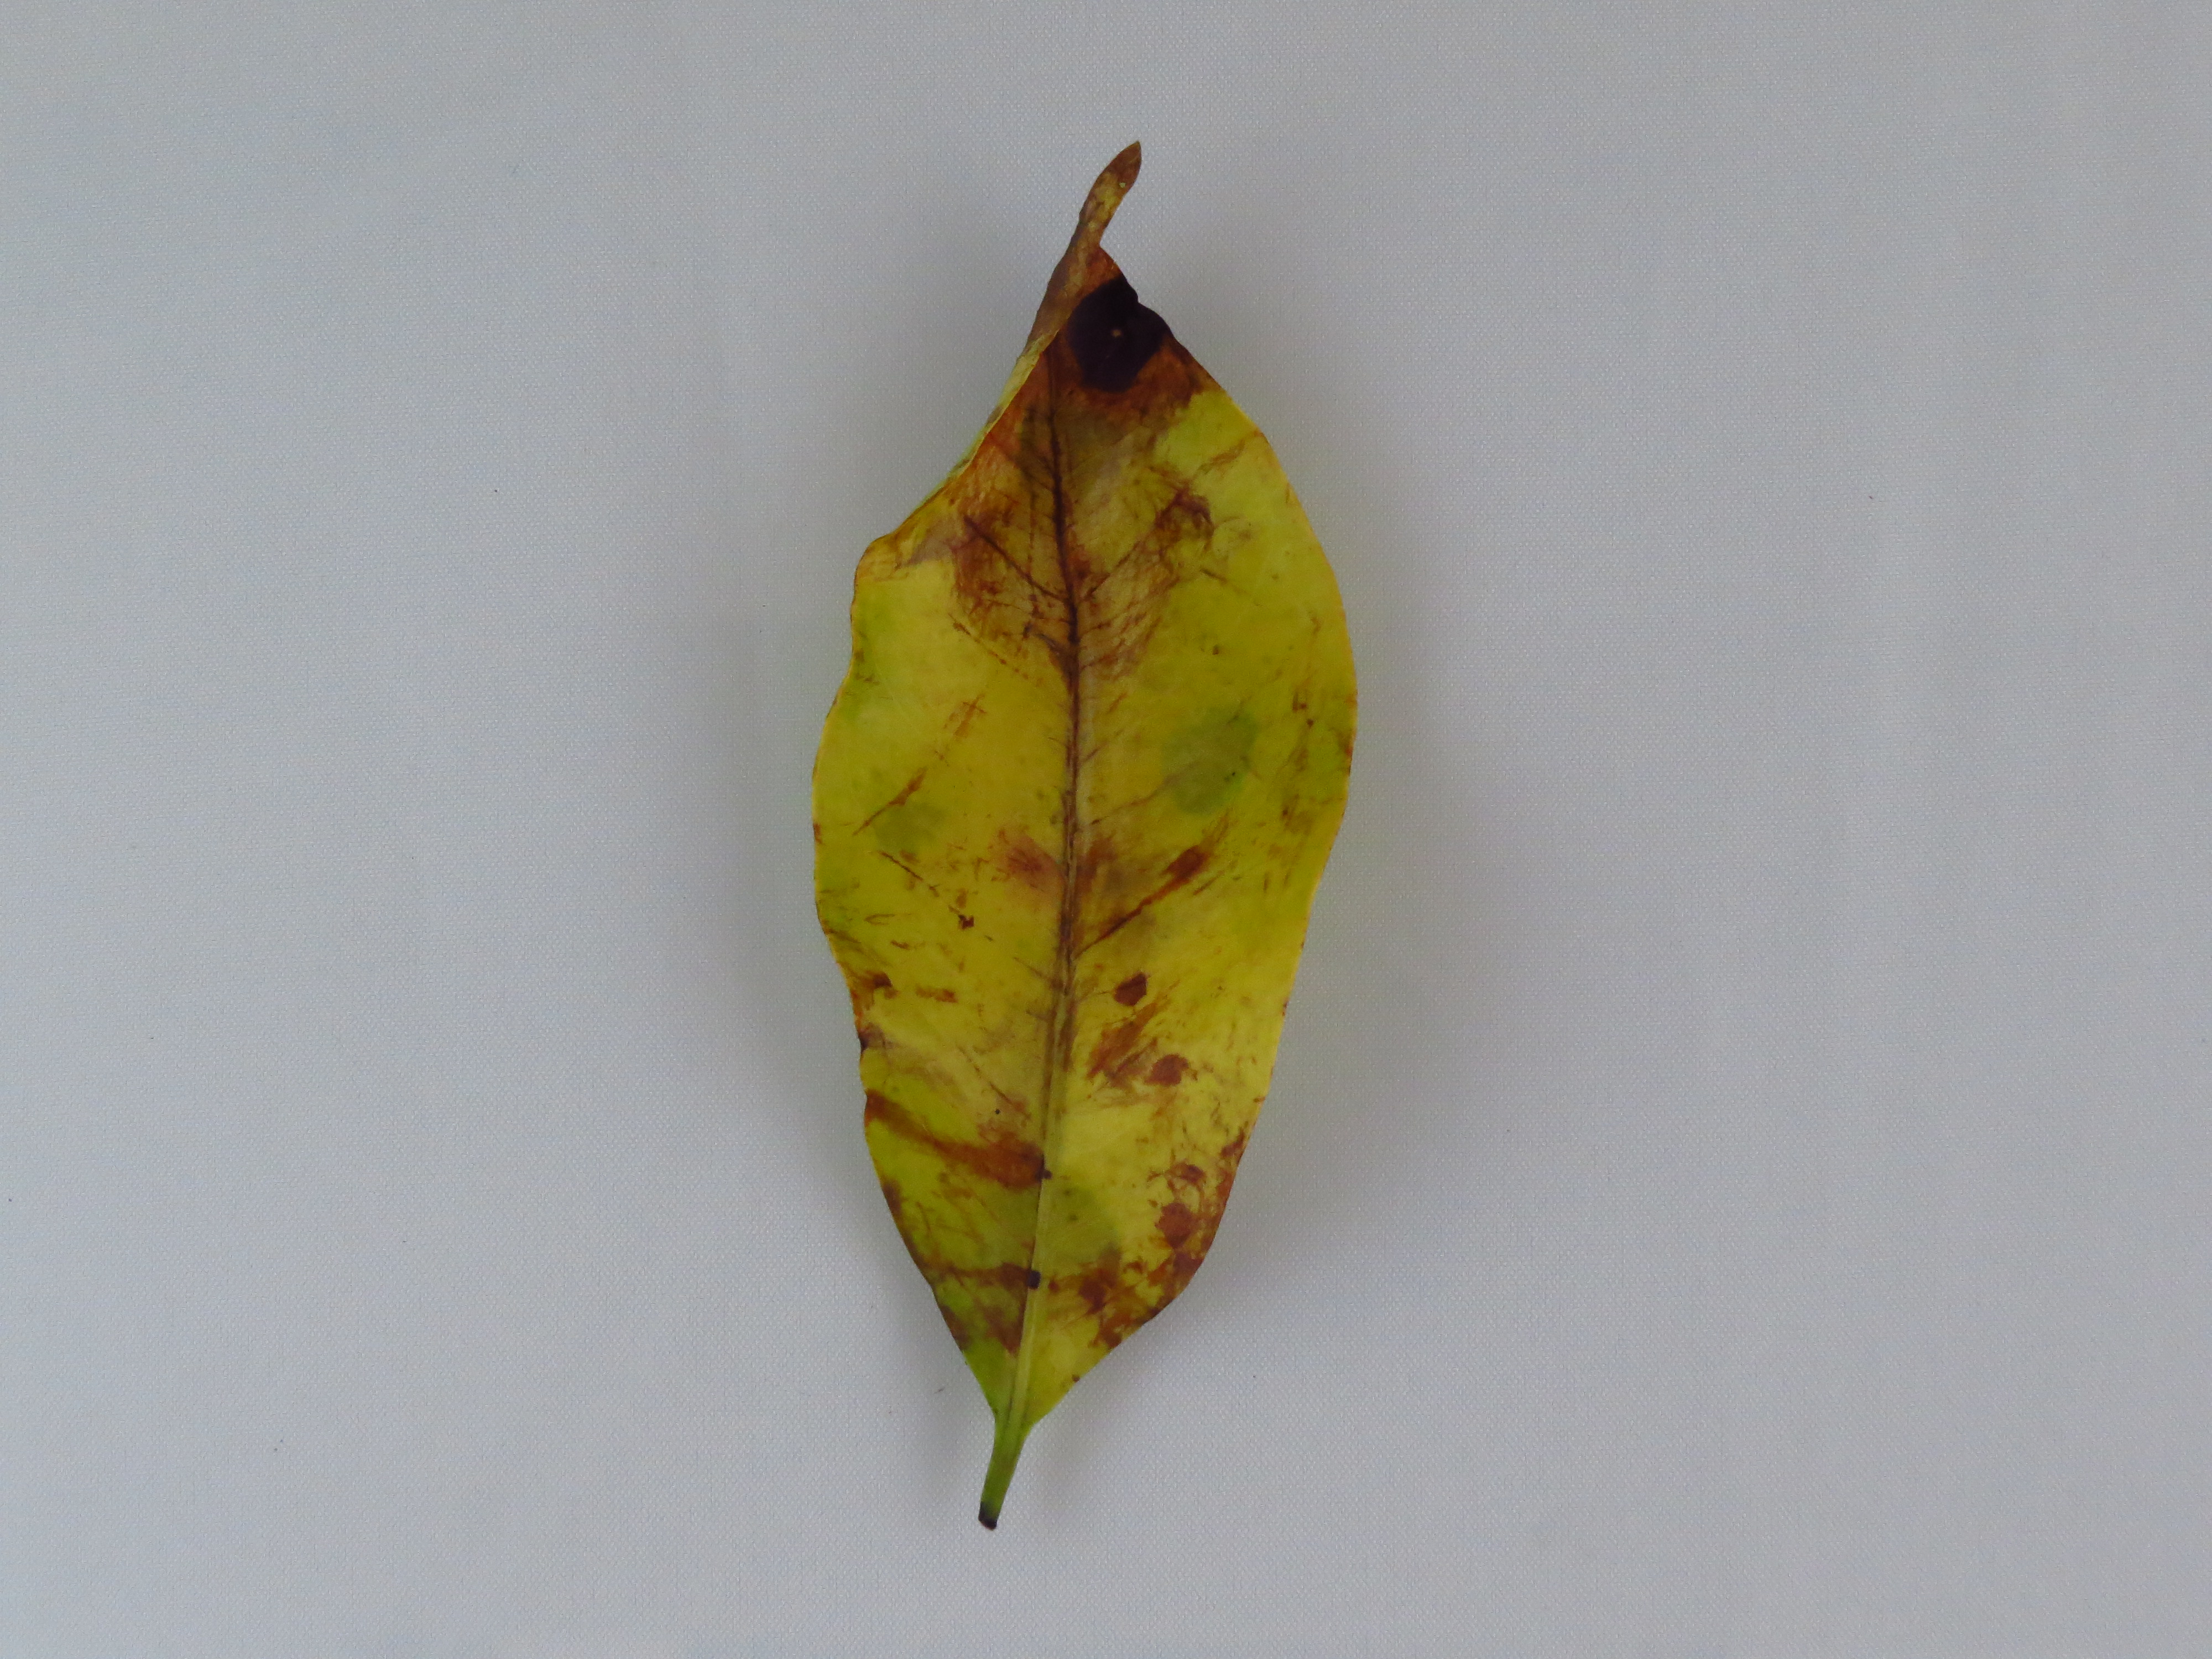
Label: nitrogen-N